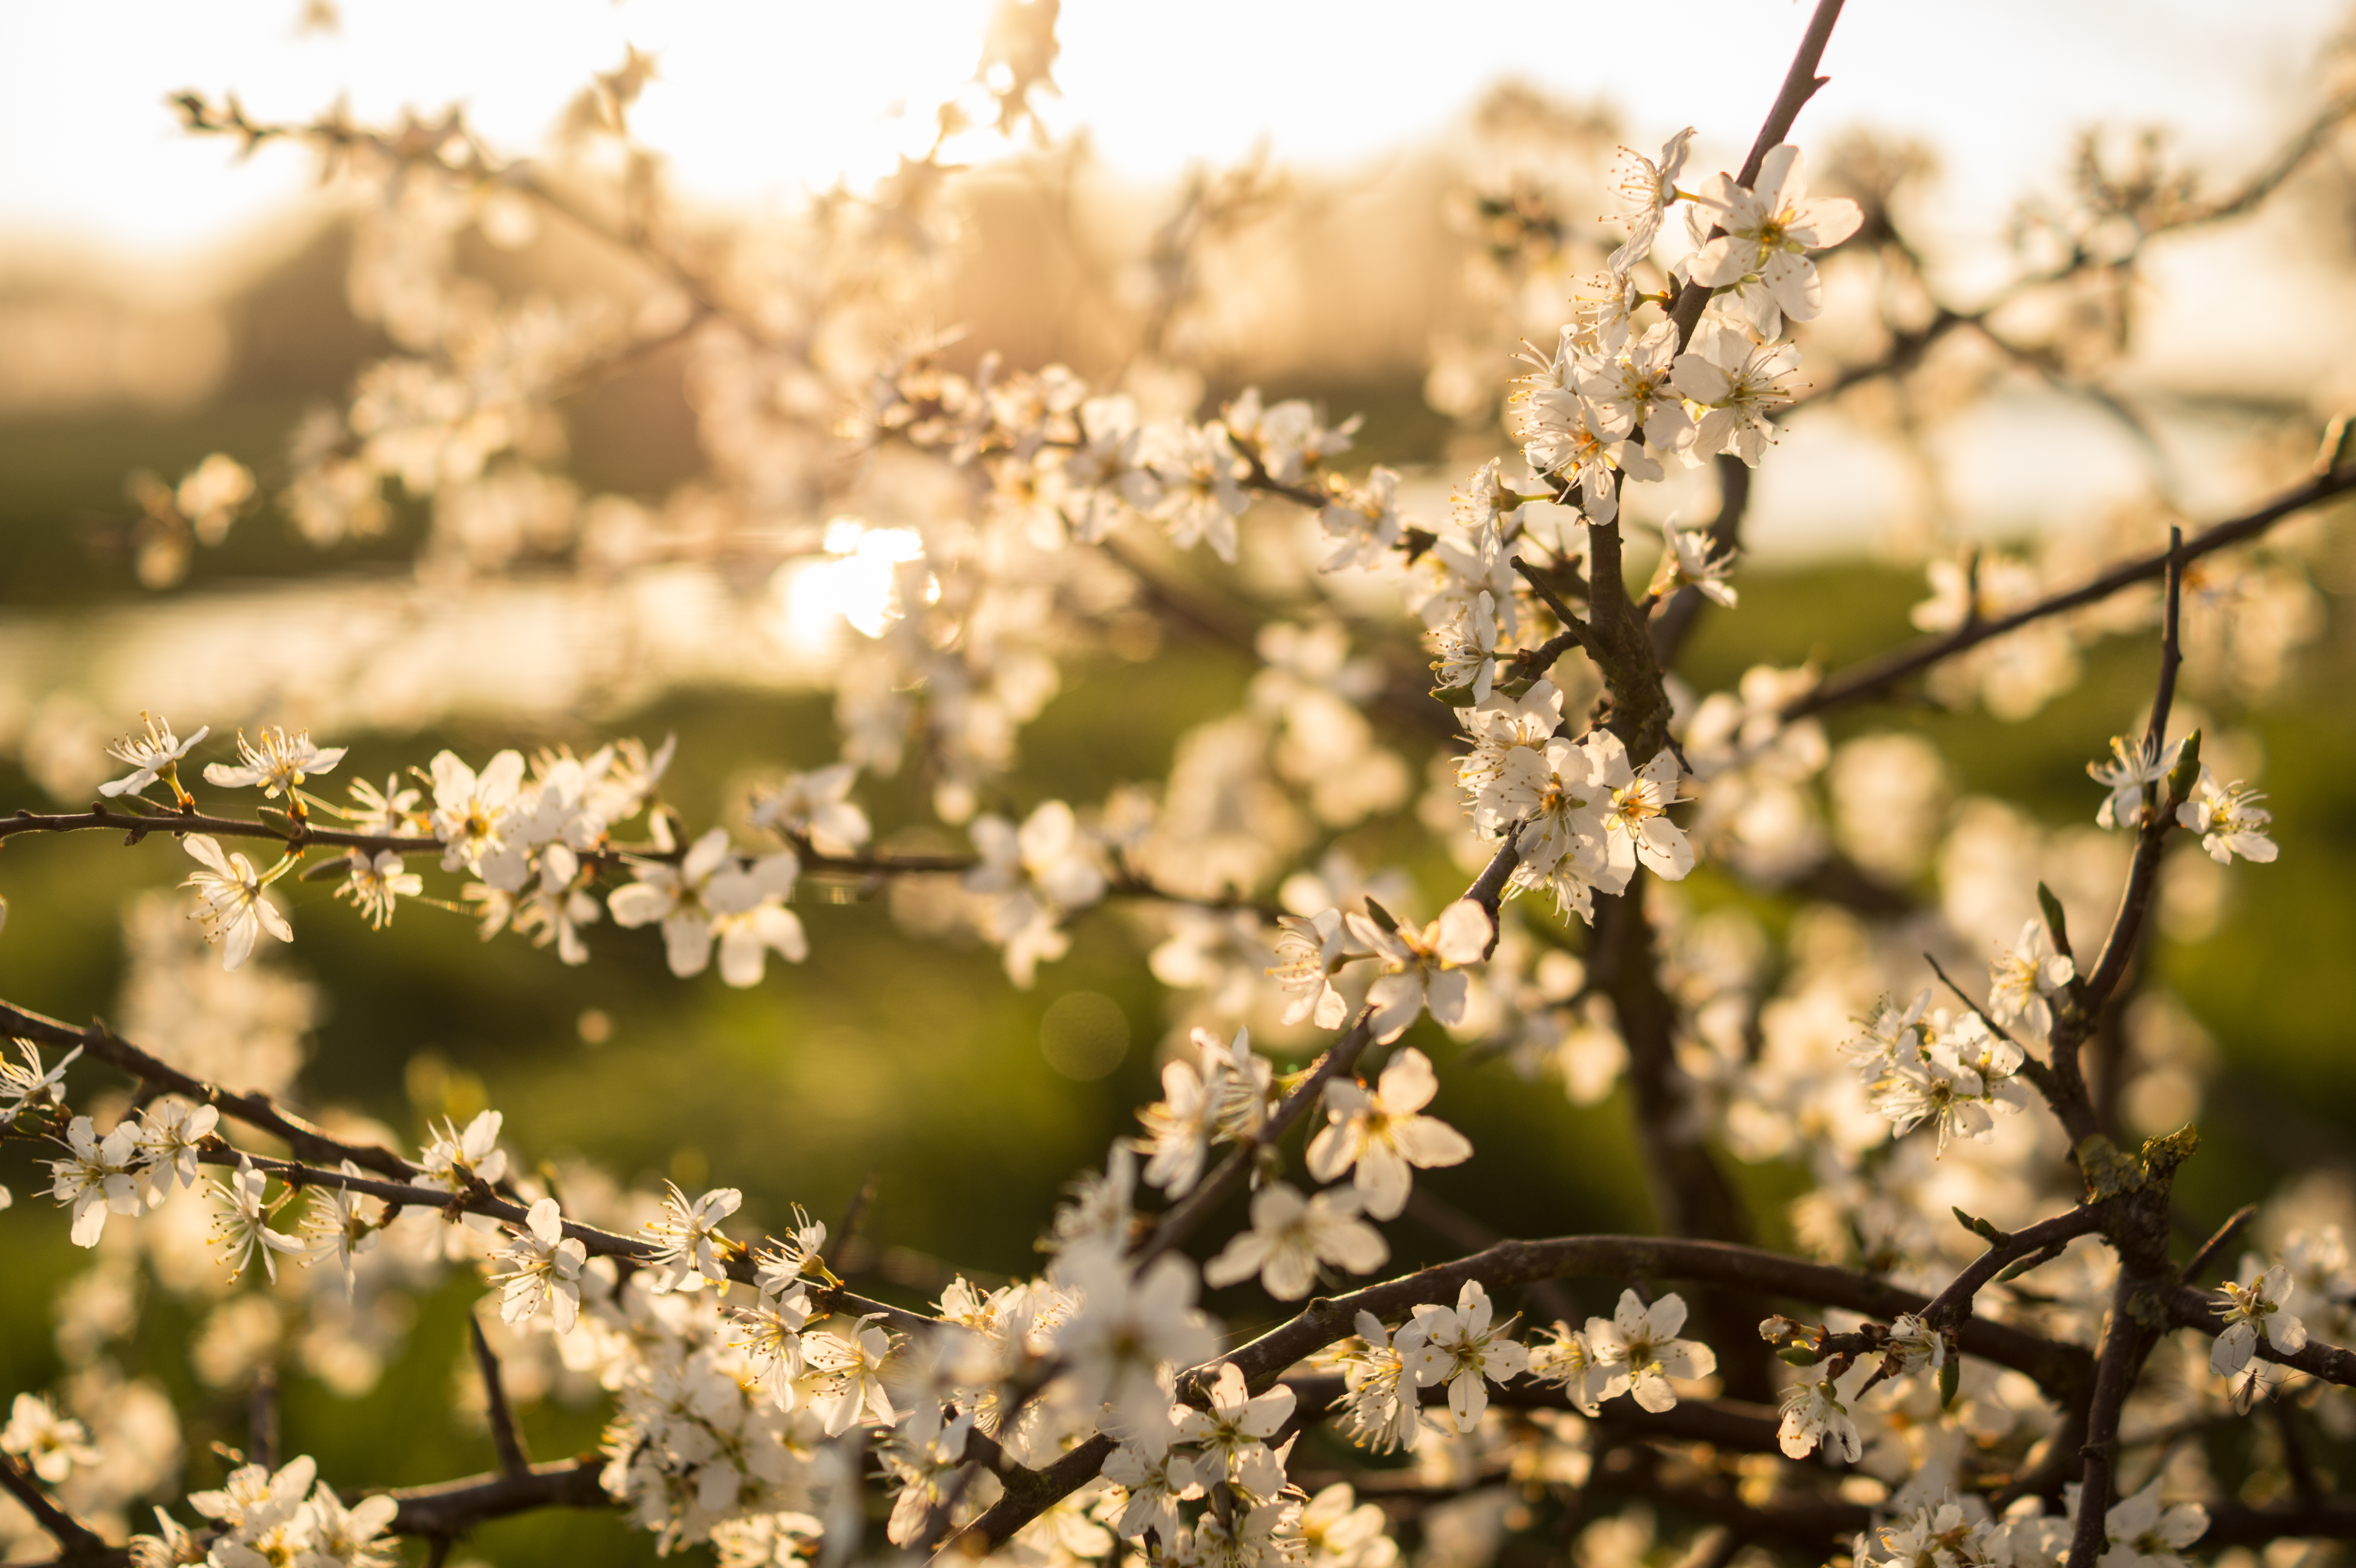
tree, nature, branch, blossom, plant, photography, fruit, sunlight, leaf, flower, frost, summer, floral, food, spring, produce, botany, flora, season, cherry blossom, twig, flowers, sunny, shrub, macro photography, flower wallpaper